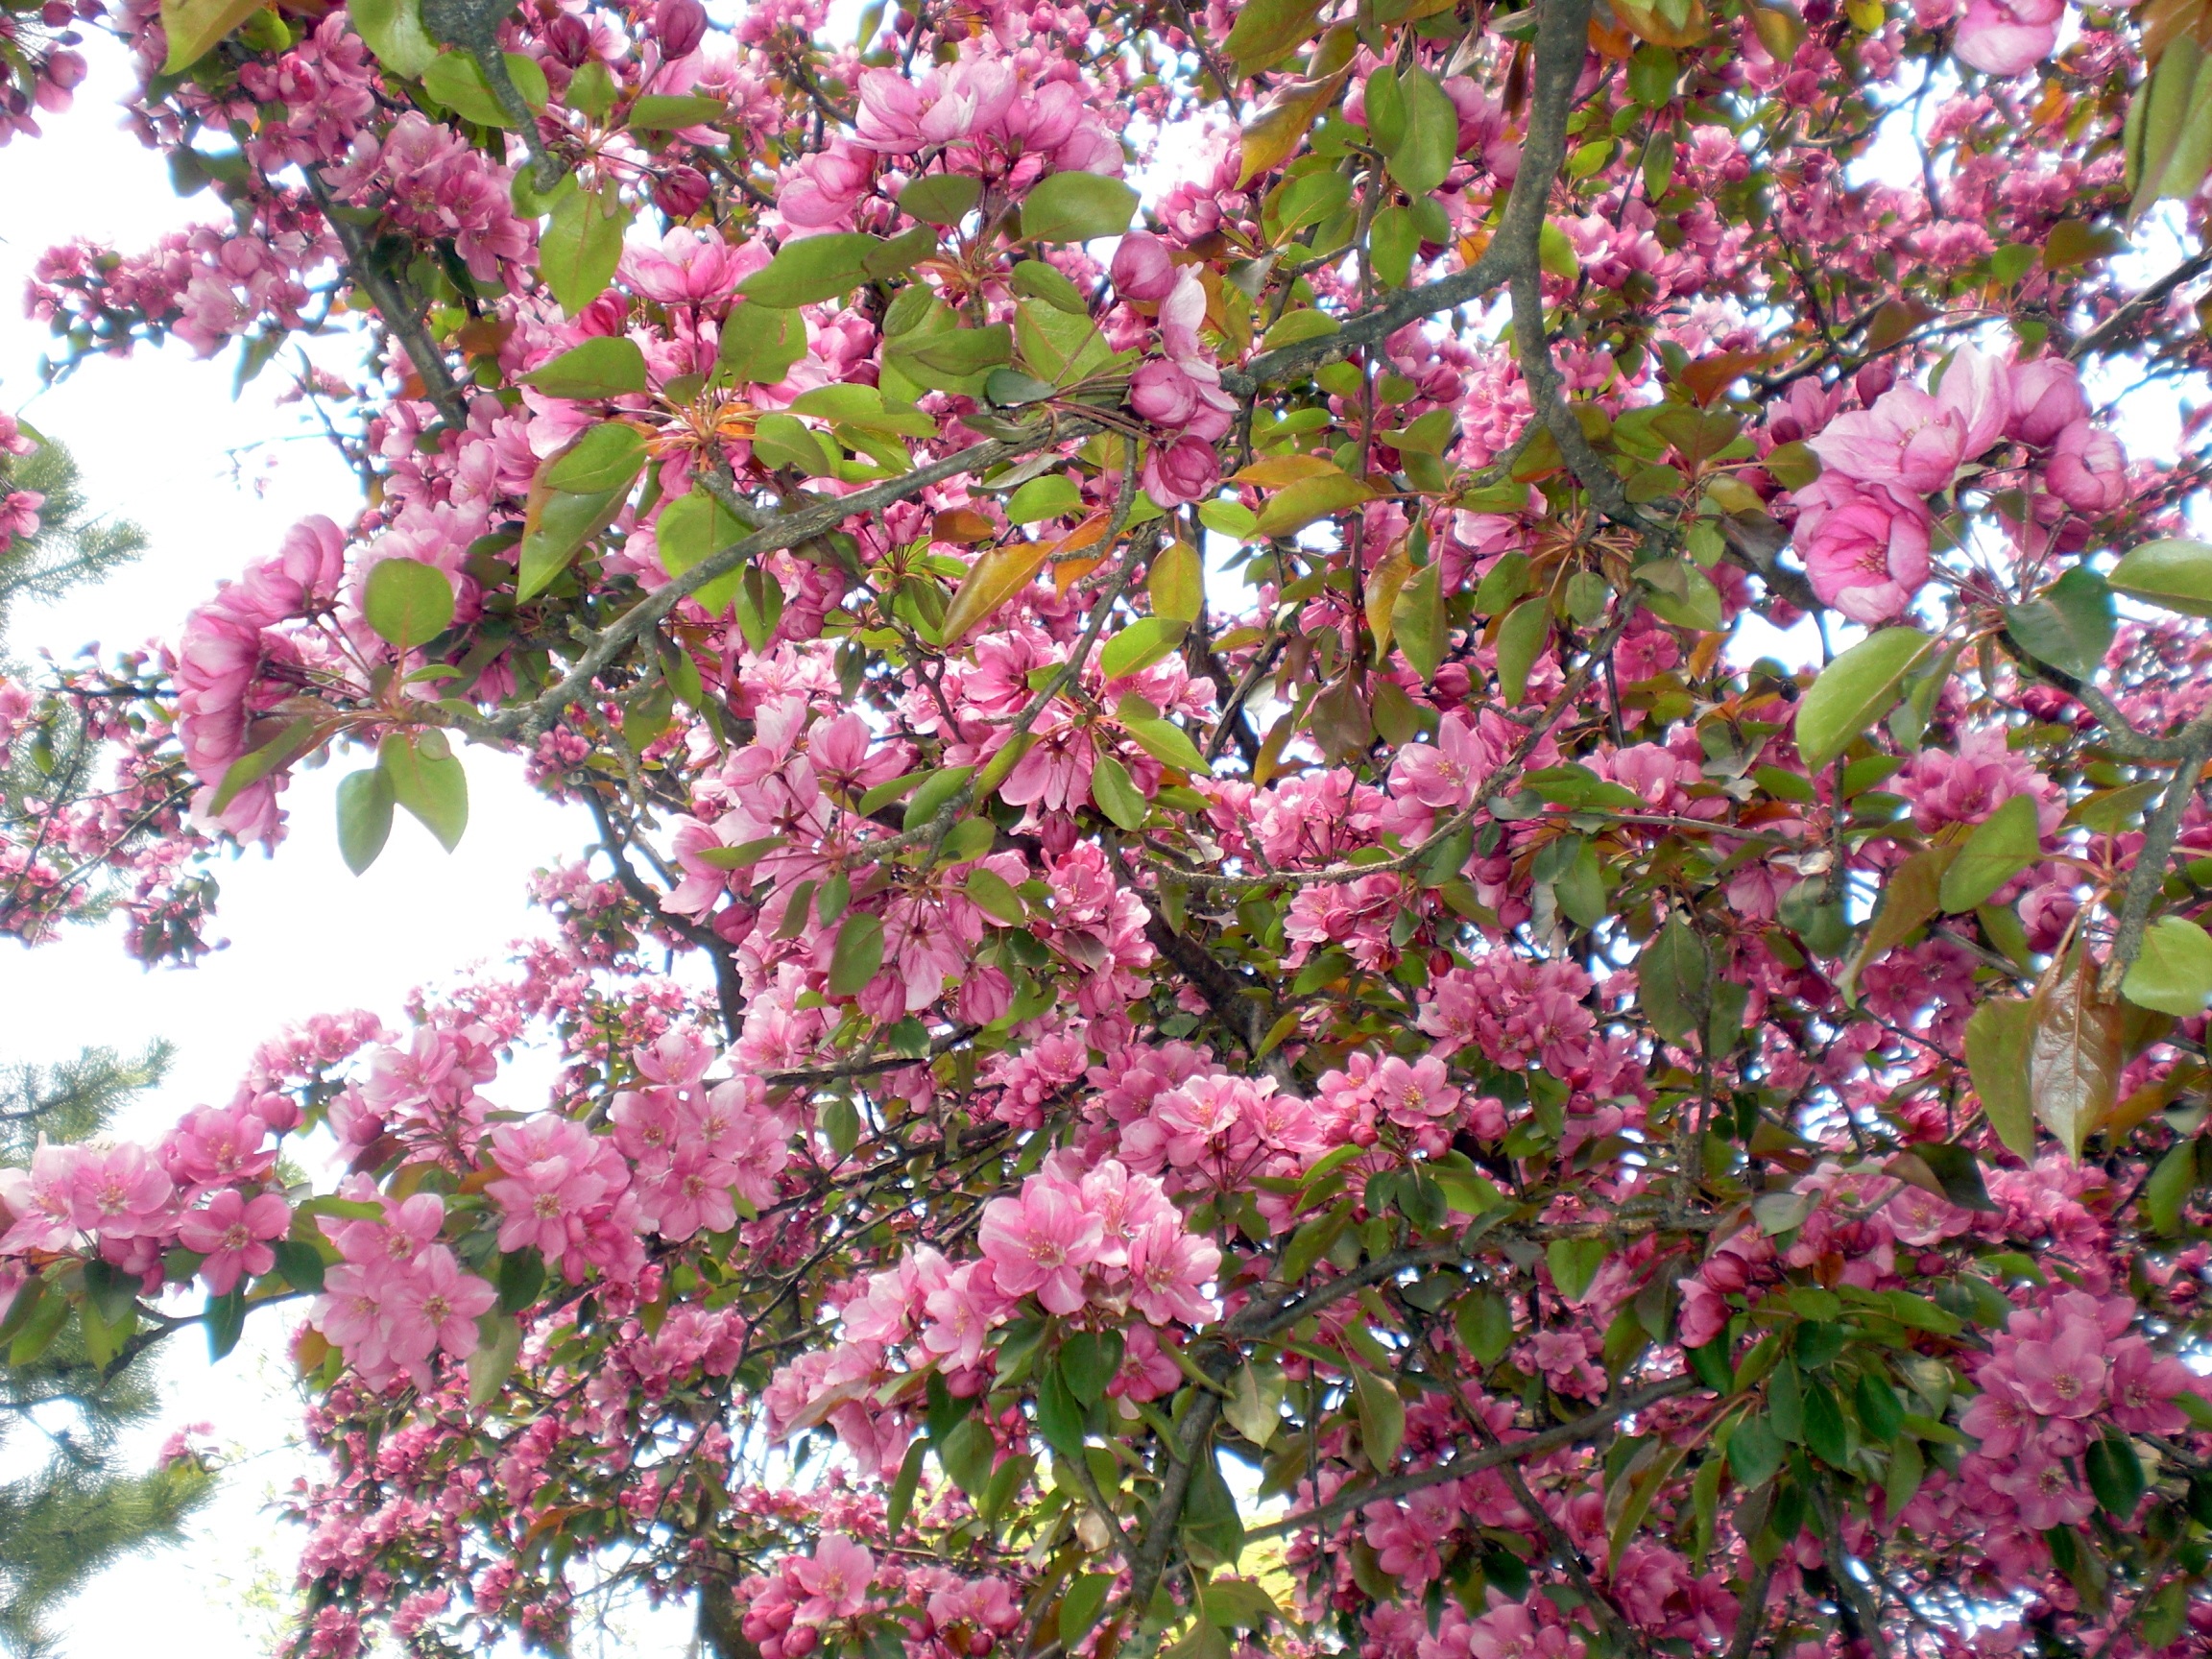
landscape, tree, nature, branch, blossom, plant, flower, foliage, spring, green, produce, garden, flowers, roses, shrub, flowering plant, the beauty of nature, rose family, paradise tree, woody plant, land plant